Watch Mr. Wizard

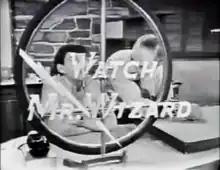

Watch Mr. Wizard is an American children's television series that demonstrates the science behind ordinary things. The series' creator and on-air host was Don Herbert. Author Marcel LaFollette says of the program, "It enjoyed consistent praise, awards, and high ratings throughout its history. At its peak, "Watch Mr. Wizard" drew audiences in the millions, but its impact was far wider. By 1956, it had prompted the establishment of more than five thousand Mr. Wizard science clubs, with an estimated membership greater than one hundred thousand."